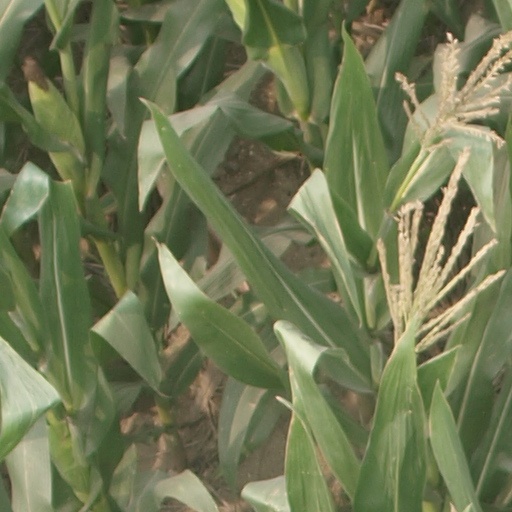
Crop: maize; corn